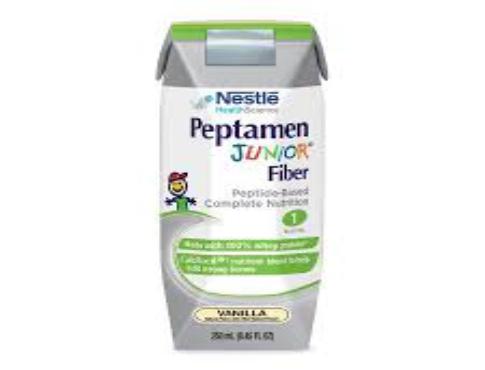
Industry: Food